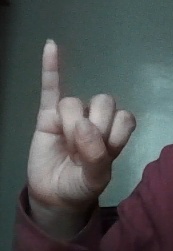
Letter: meem